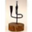
Label: lamp